Pervolia

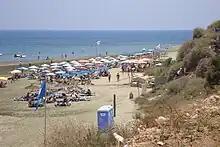
Faros beach

One of landmarks of Pervolia is the "Light house of Pervolia". "Tower of Regaena" is Venetian watchtower, small stone tower built during Venetian occupation 1489–1570. It is used as observation point in order to send messages in case of attacks from sea.